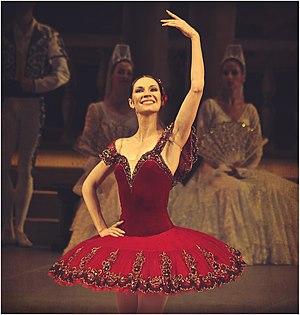
Maria Alexandrova, née à Moscou le 20 juillet 1978, est une danseuse russe, étoile au sein du Ballet du Bolchoï.